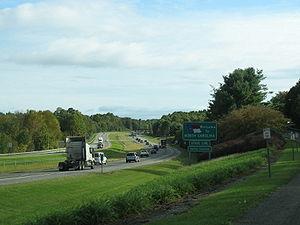
L'Interstate 77 est une autoroute inter-état à l'Est des États-Unis.